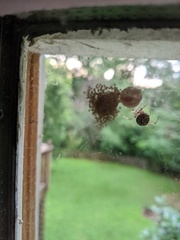
Species: Parasteatoda_tepidariorum